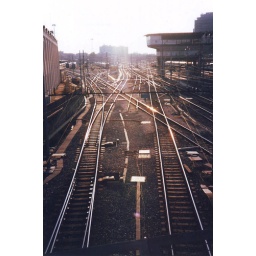
Shot from a bridge over the train station, in Bologna